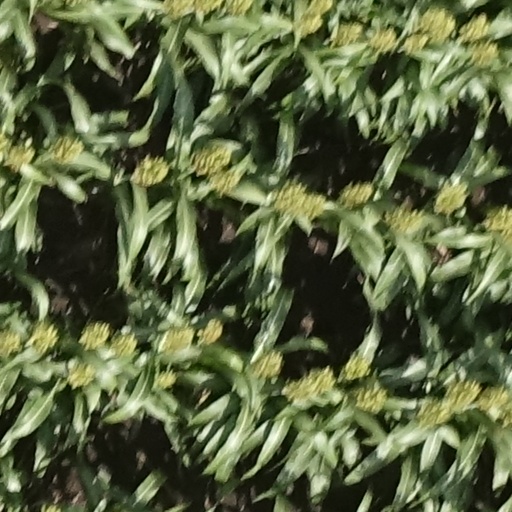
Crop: sorghum